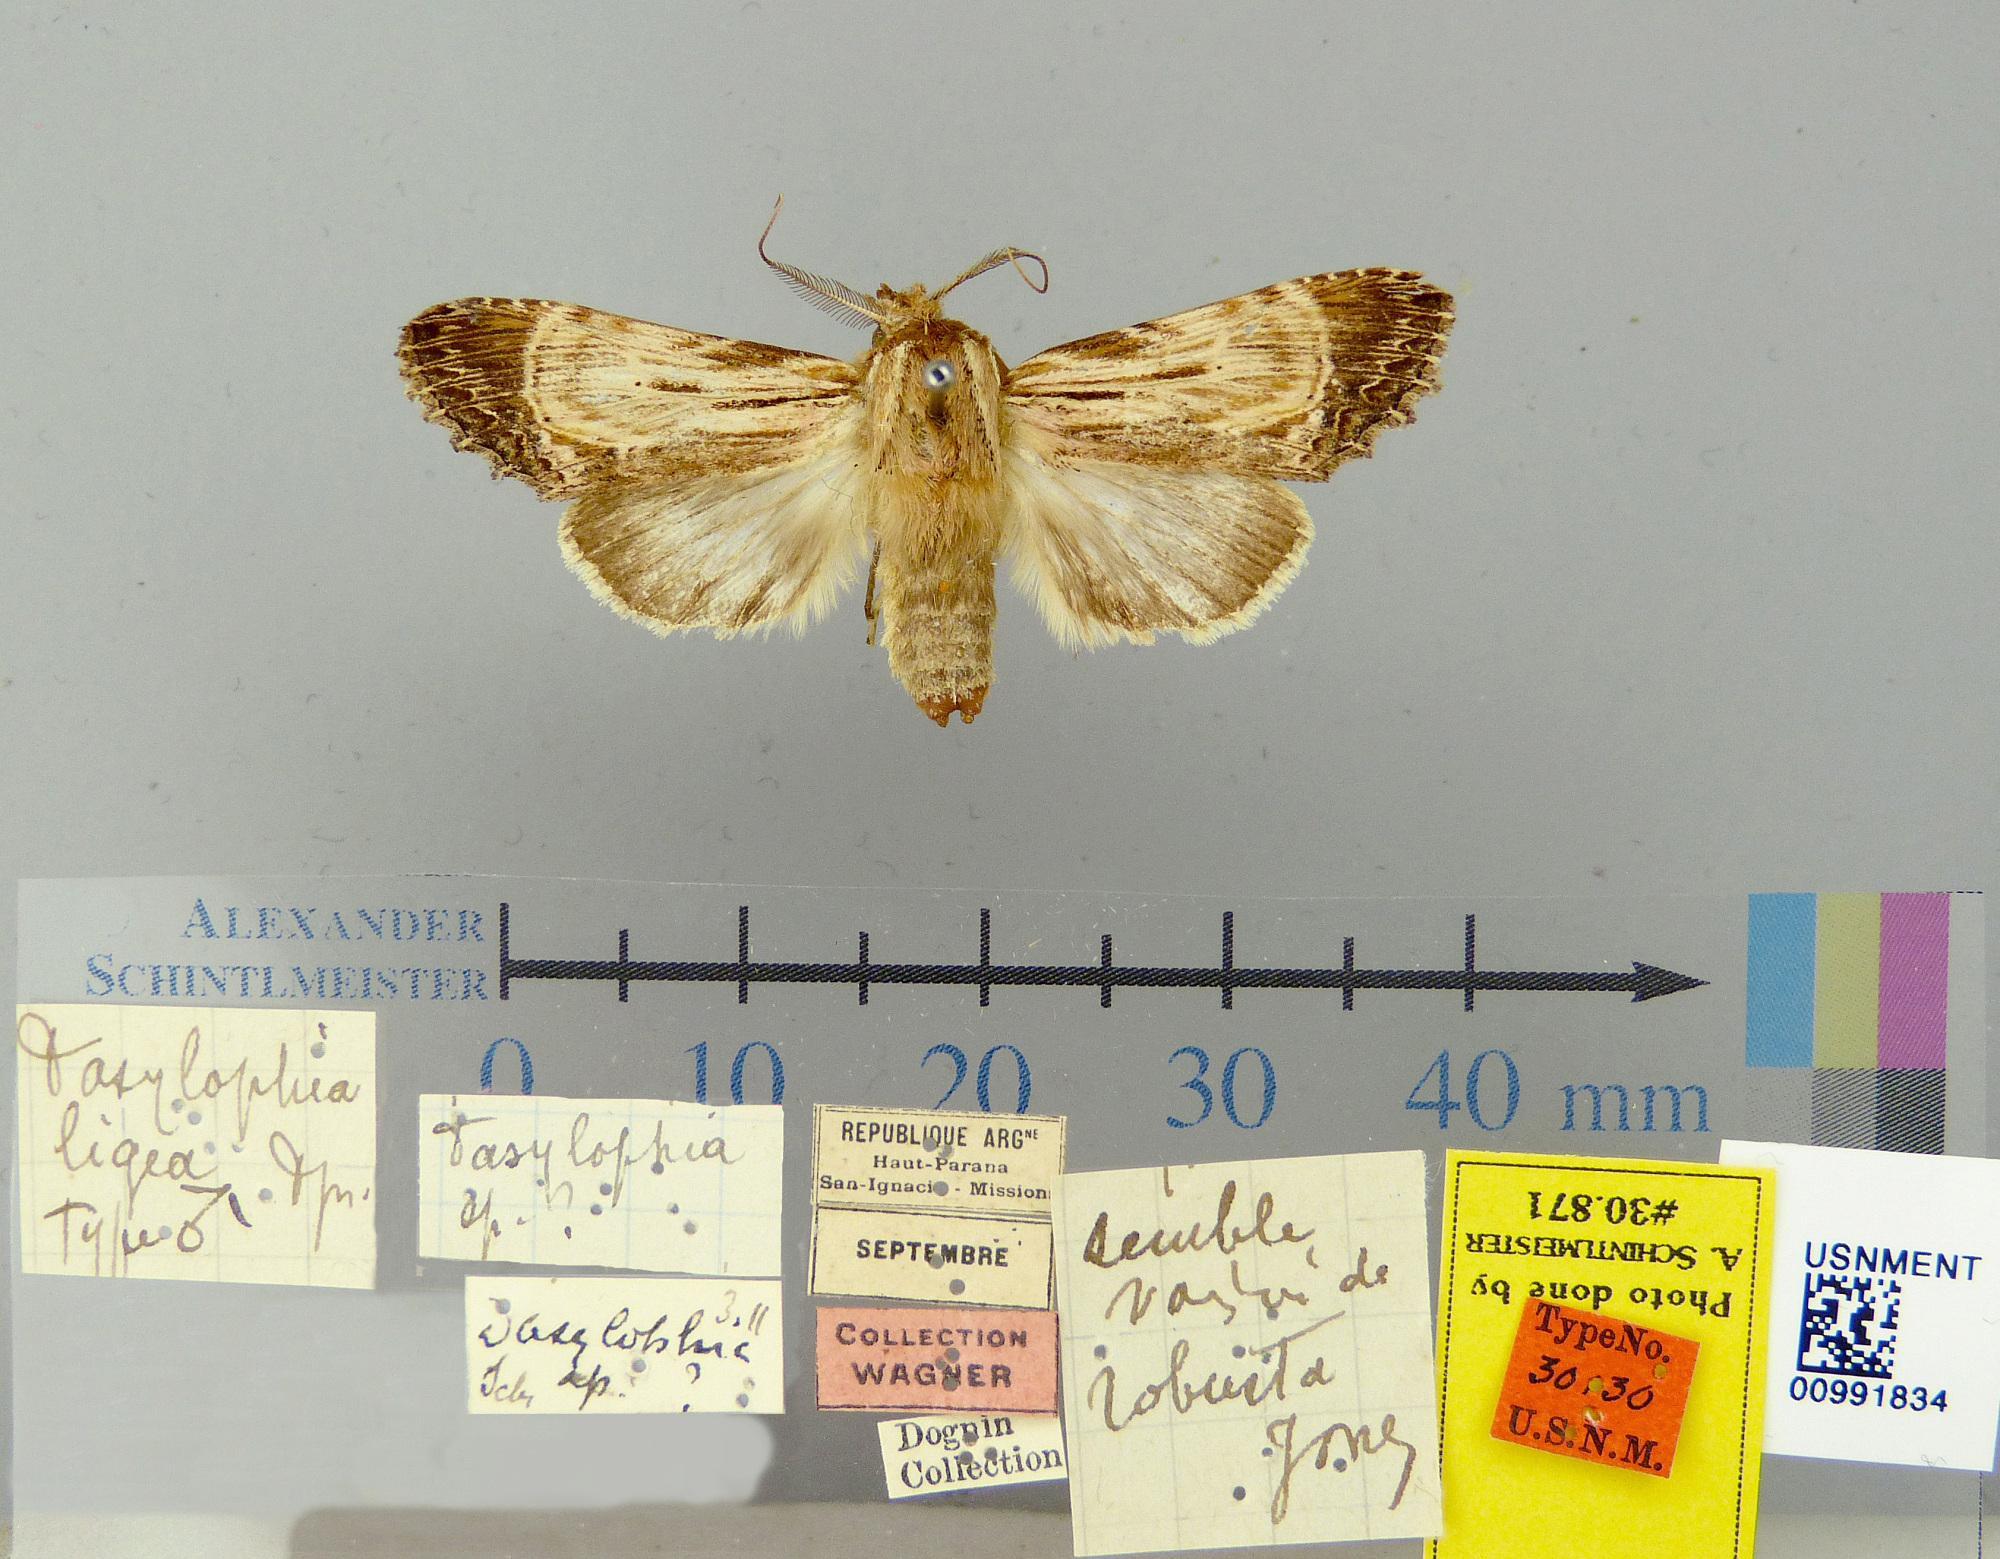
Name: Dasylophia ligea
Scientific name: Dasylophia ligea Dognin, 1910
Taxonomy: Animalia, Arthropoda, Insecta, Lepidoptera, Notodontidae
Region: [Not Stated]
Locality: San Ignacio, Haut Parana, Misiones, Argentina
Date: [Not Stated]